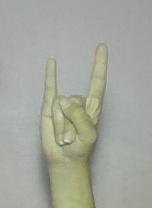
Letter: la